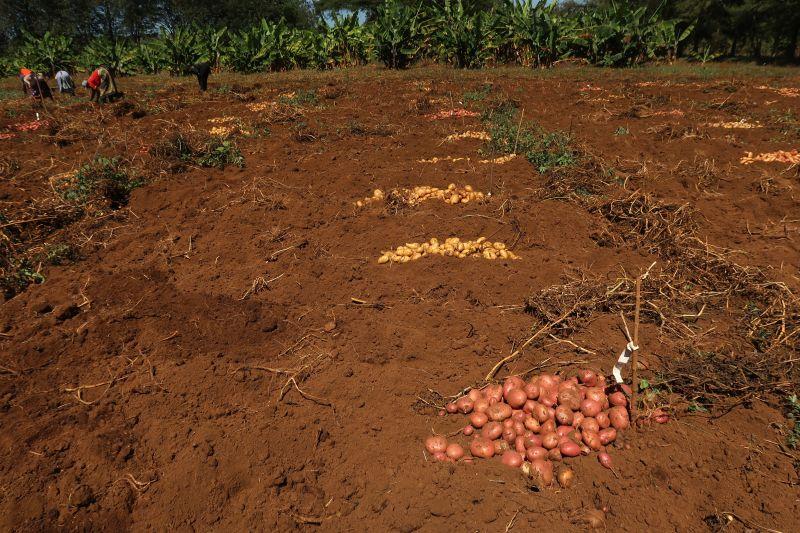
Shamba kubwa lililopandwa zao la biashara aina ya viazi. Viazi hivyo ambavyo tayari vimekwisha kuvunwa na kuwekwa kimakundi viko tayari kwa ajili ya kupelekwa sokoni kuuzwa na kuwaingizia wakulima hao kipato.